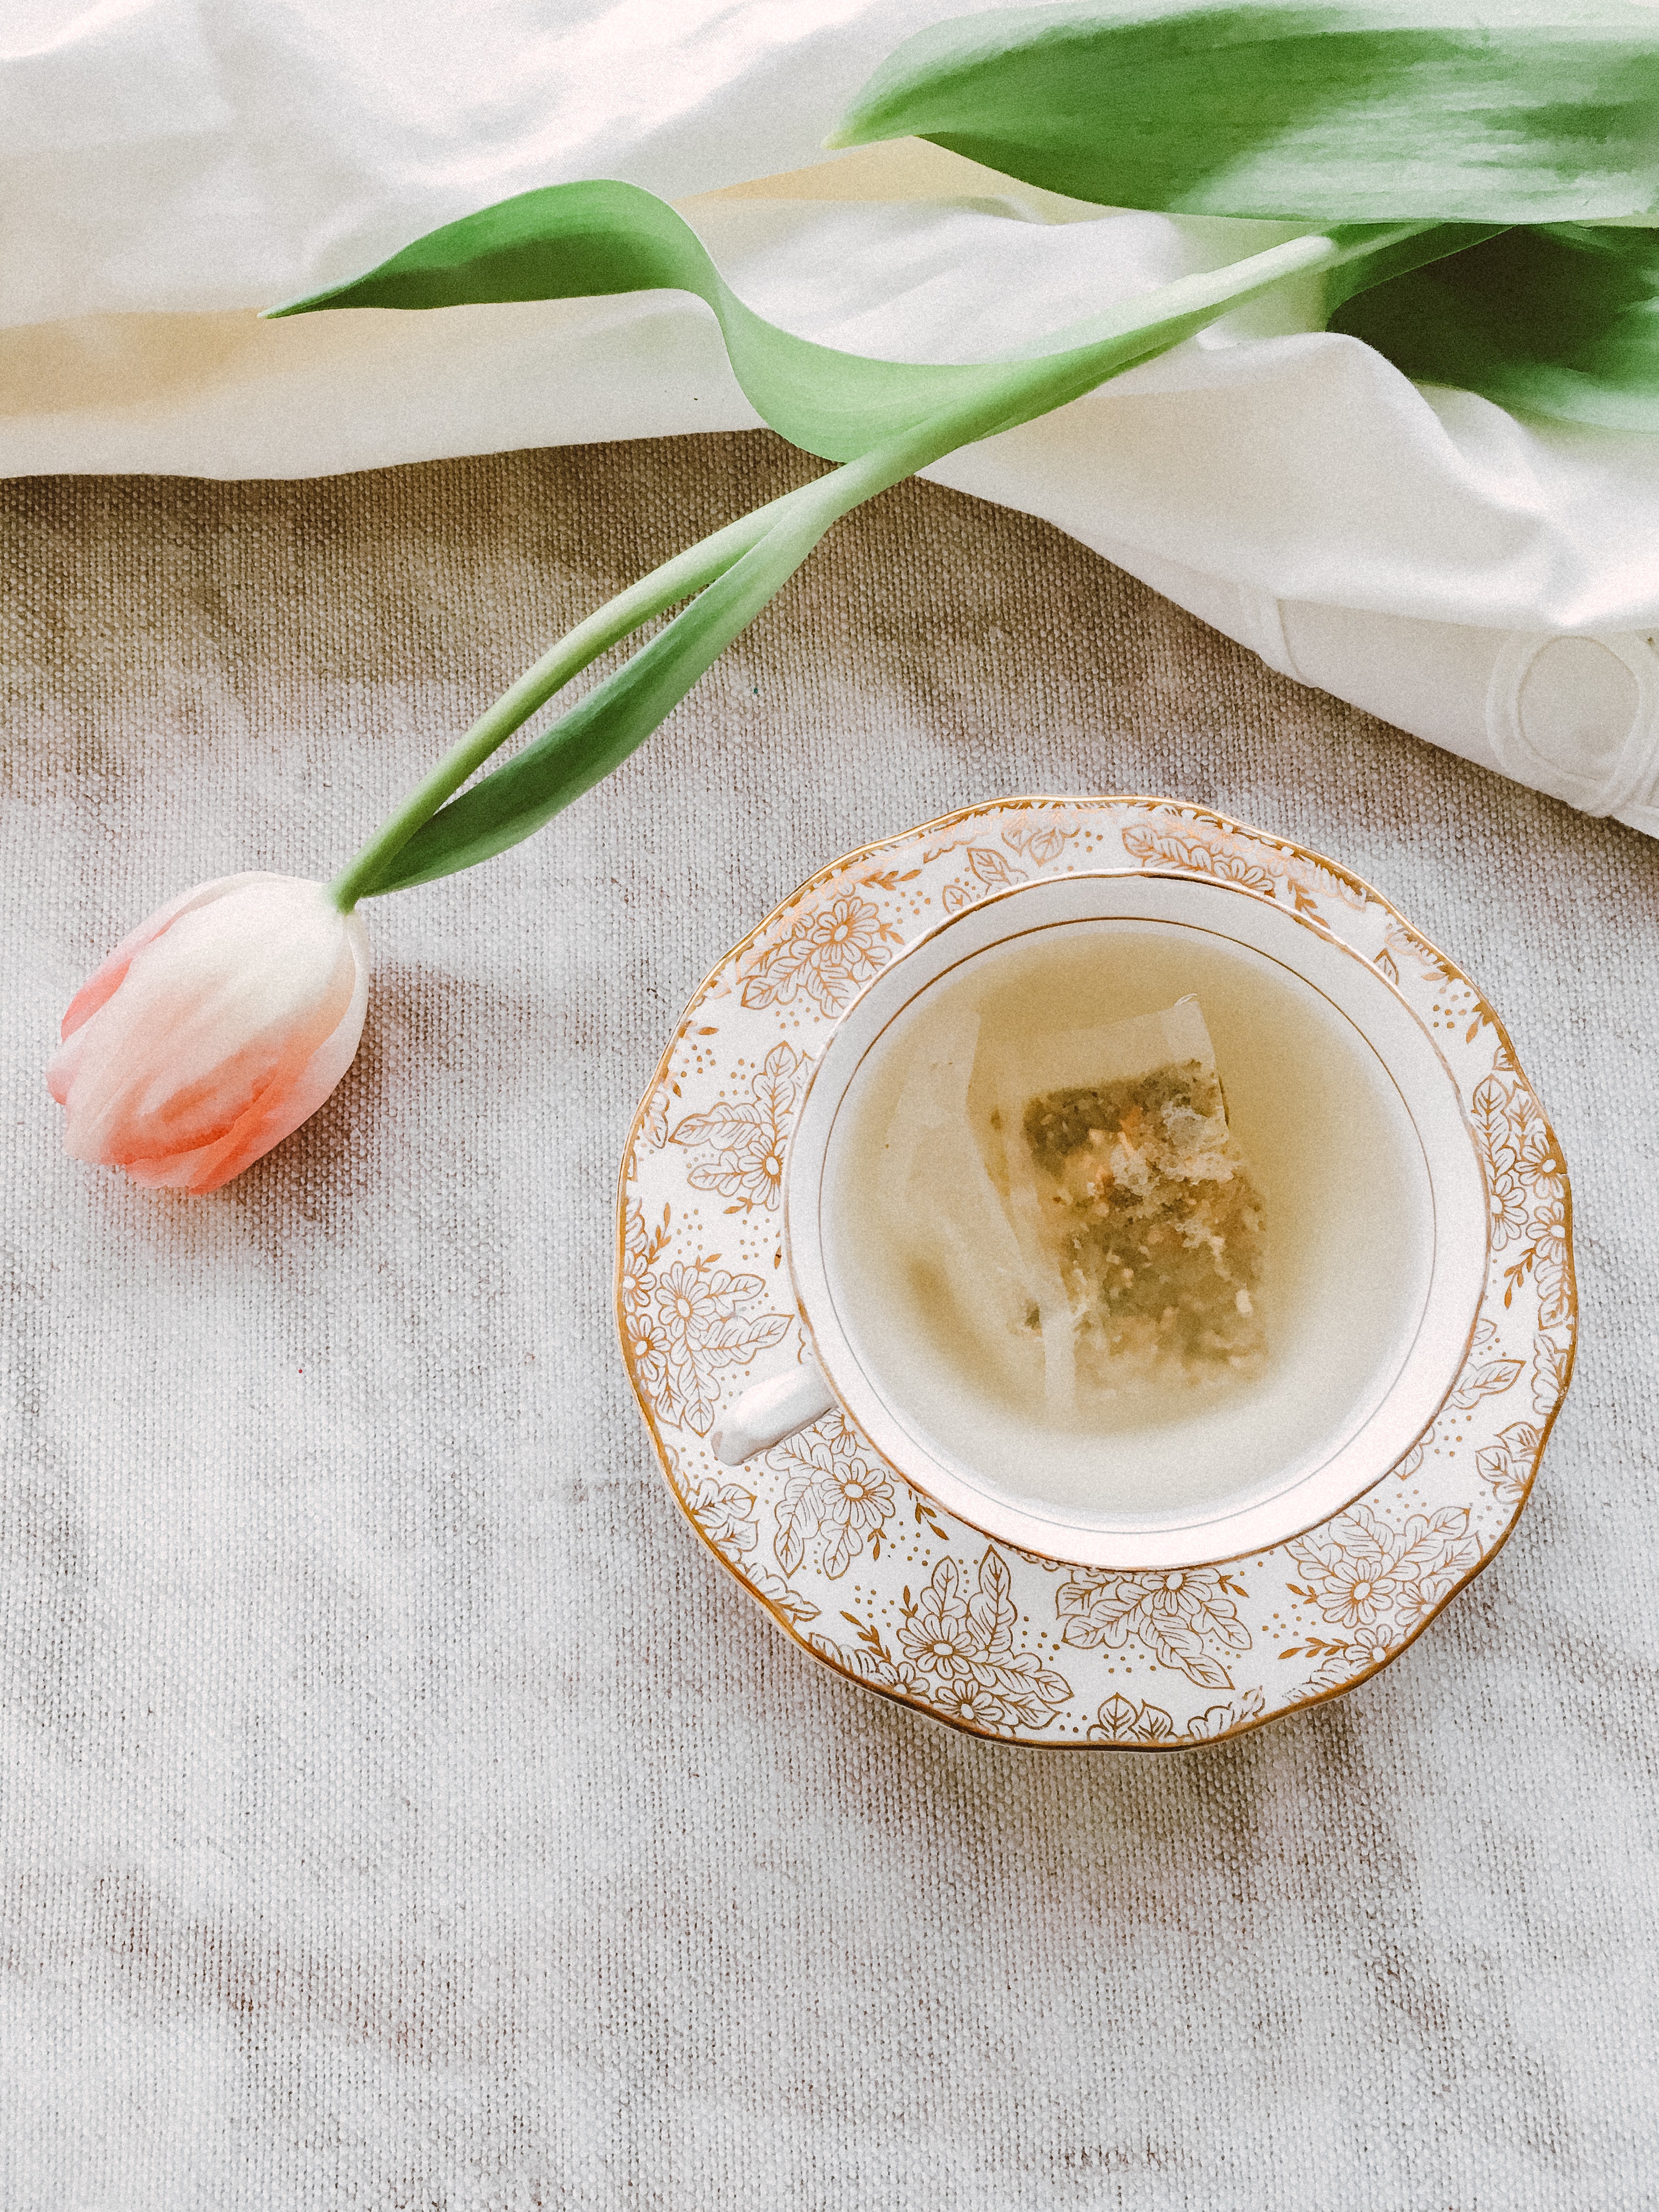
food, dish, cuisine, ingredient, tablecloth, tea, plate